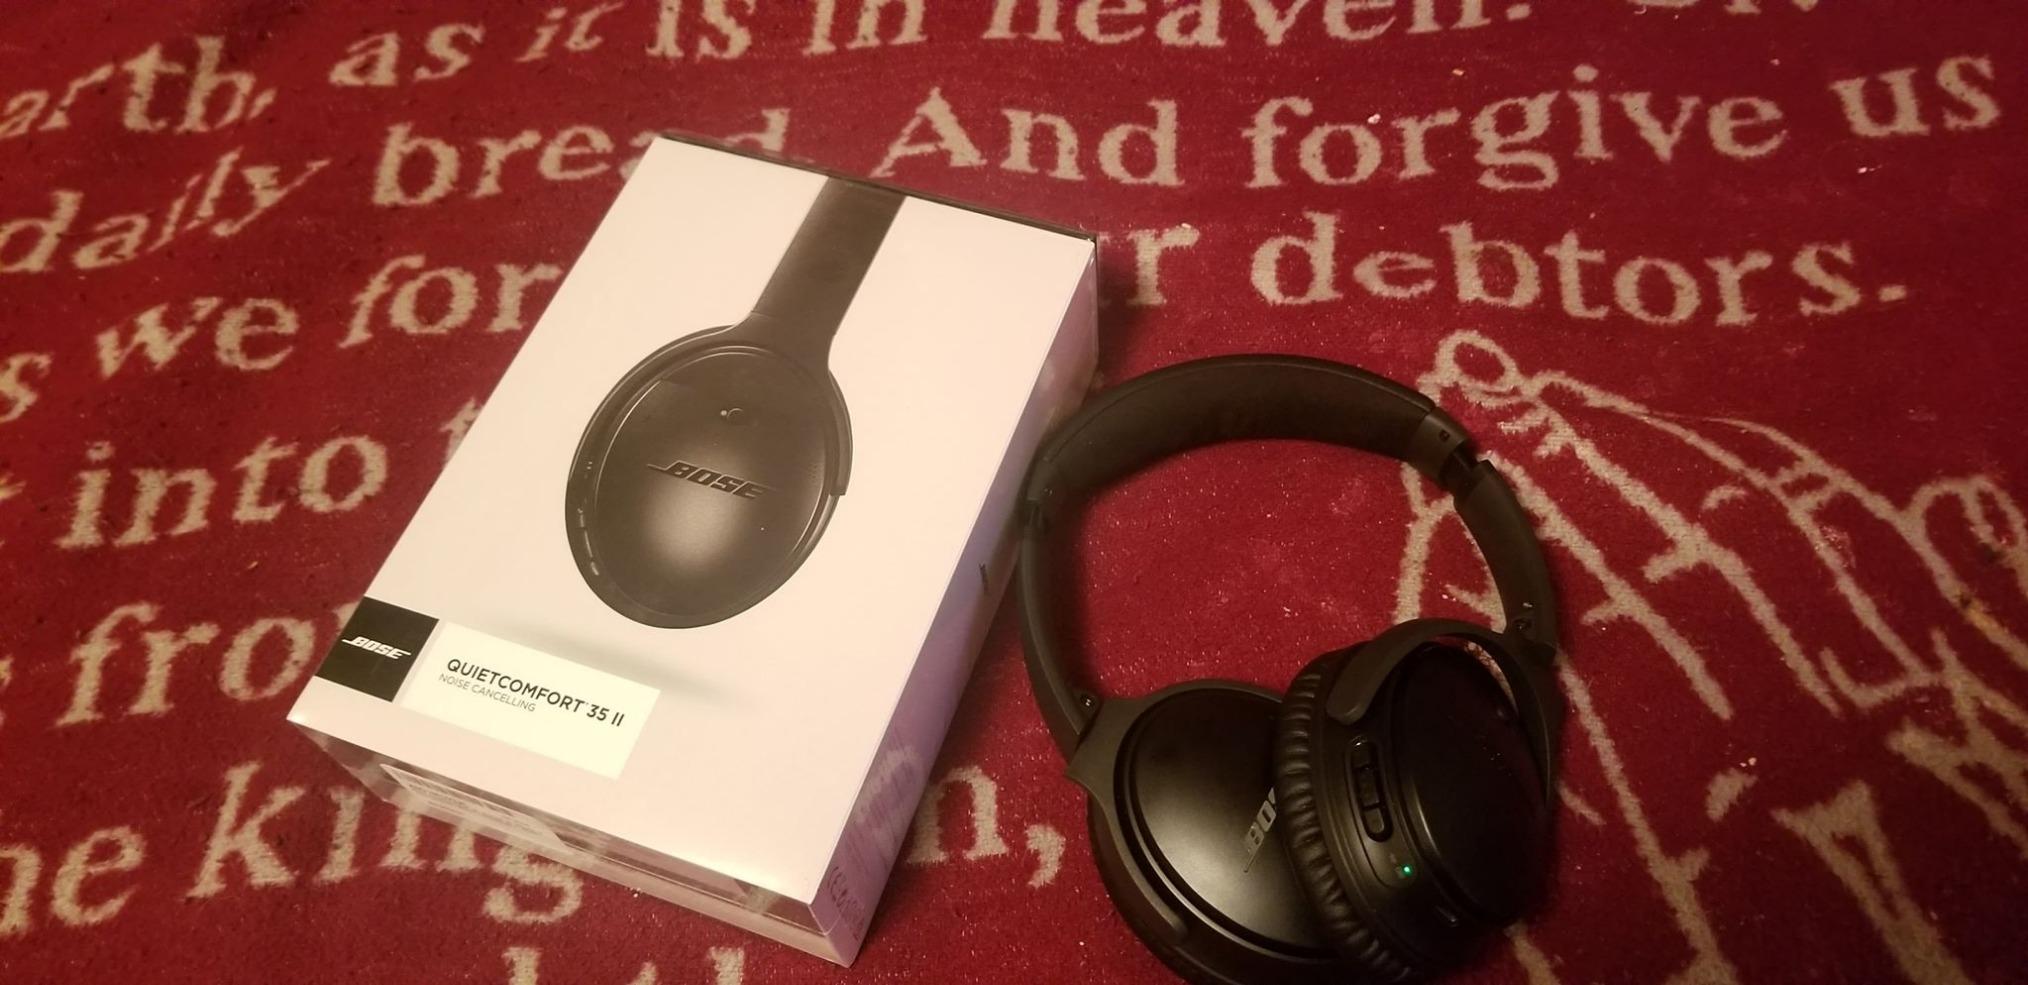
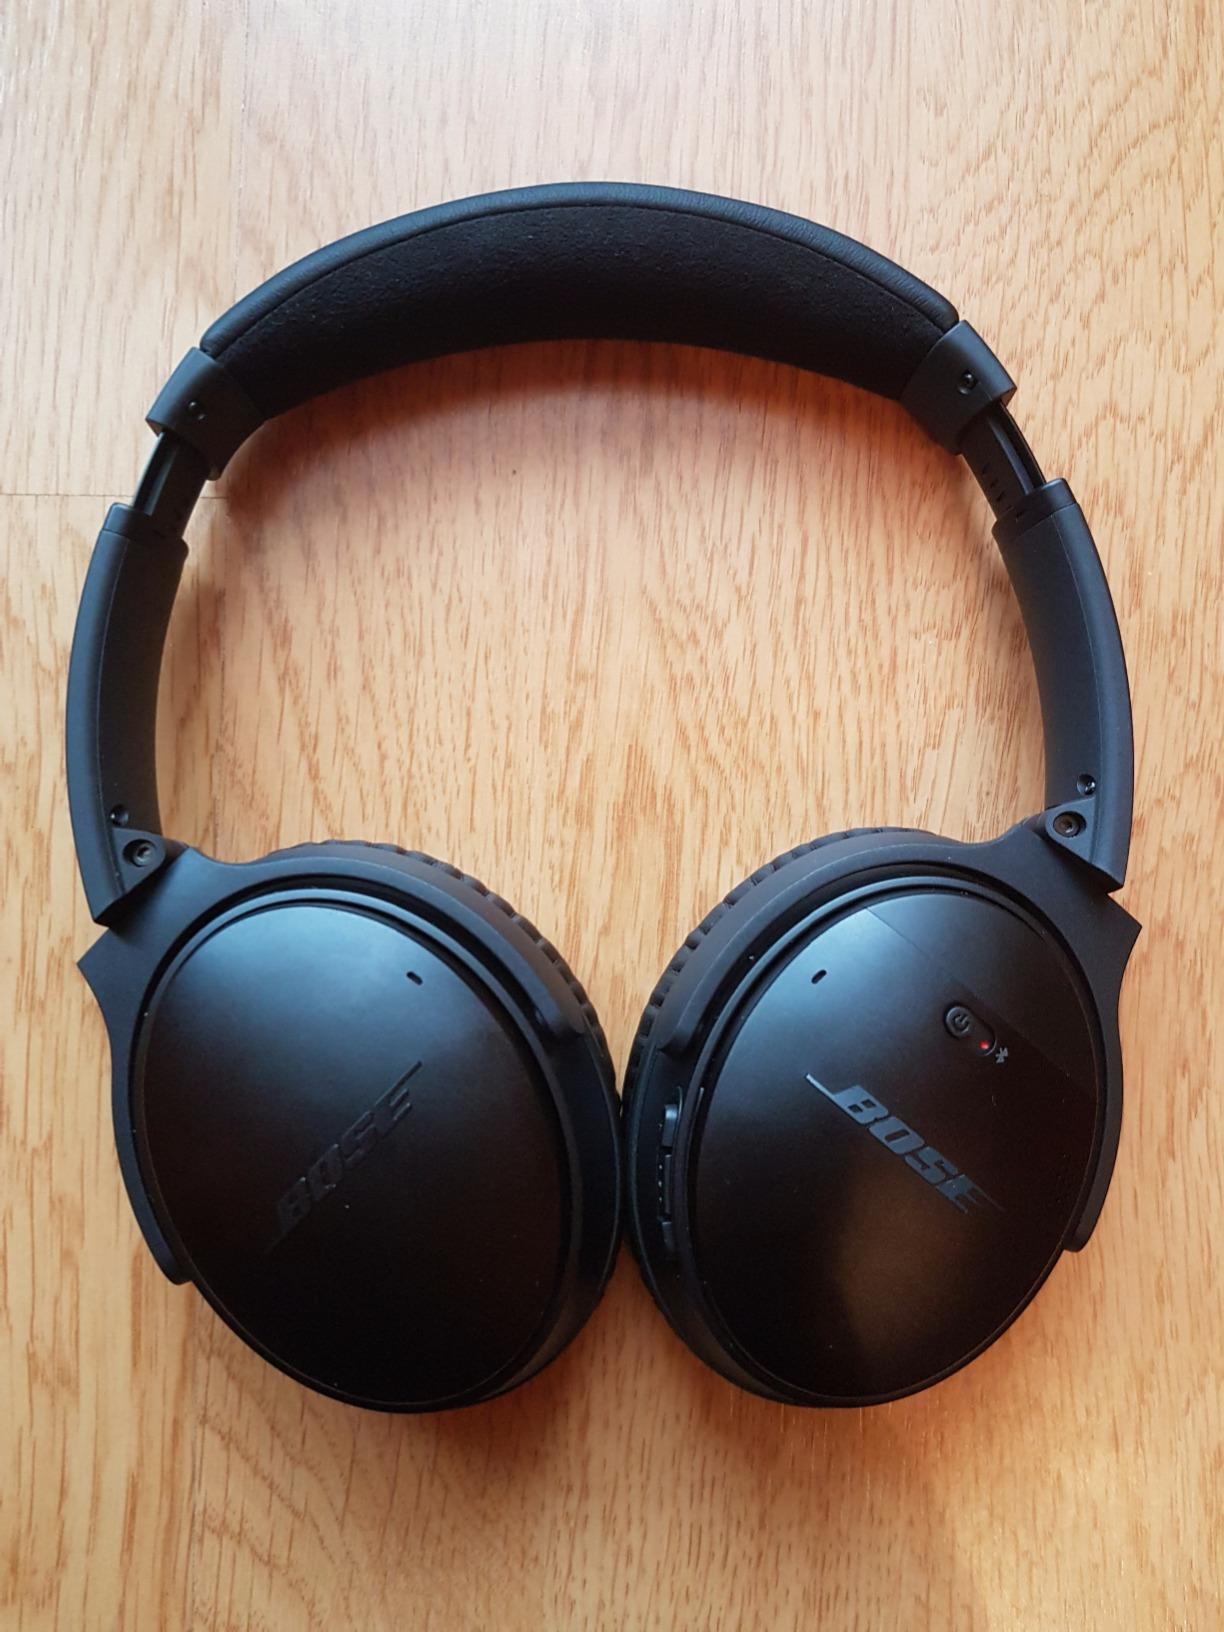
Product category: headphones
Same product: yes